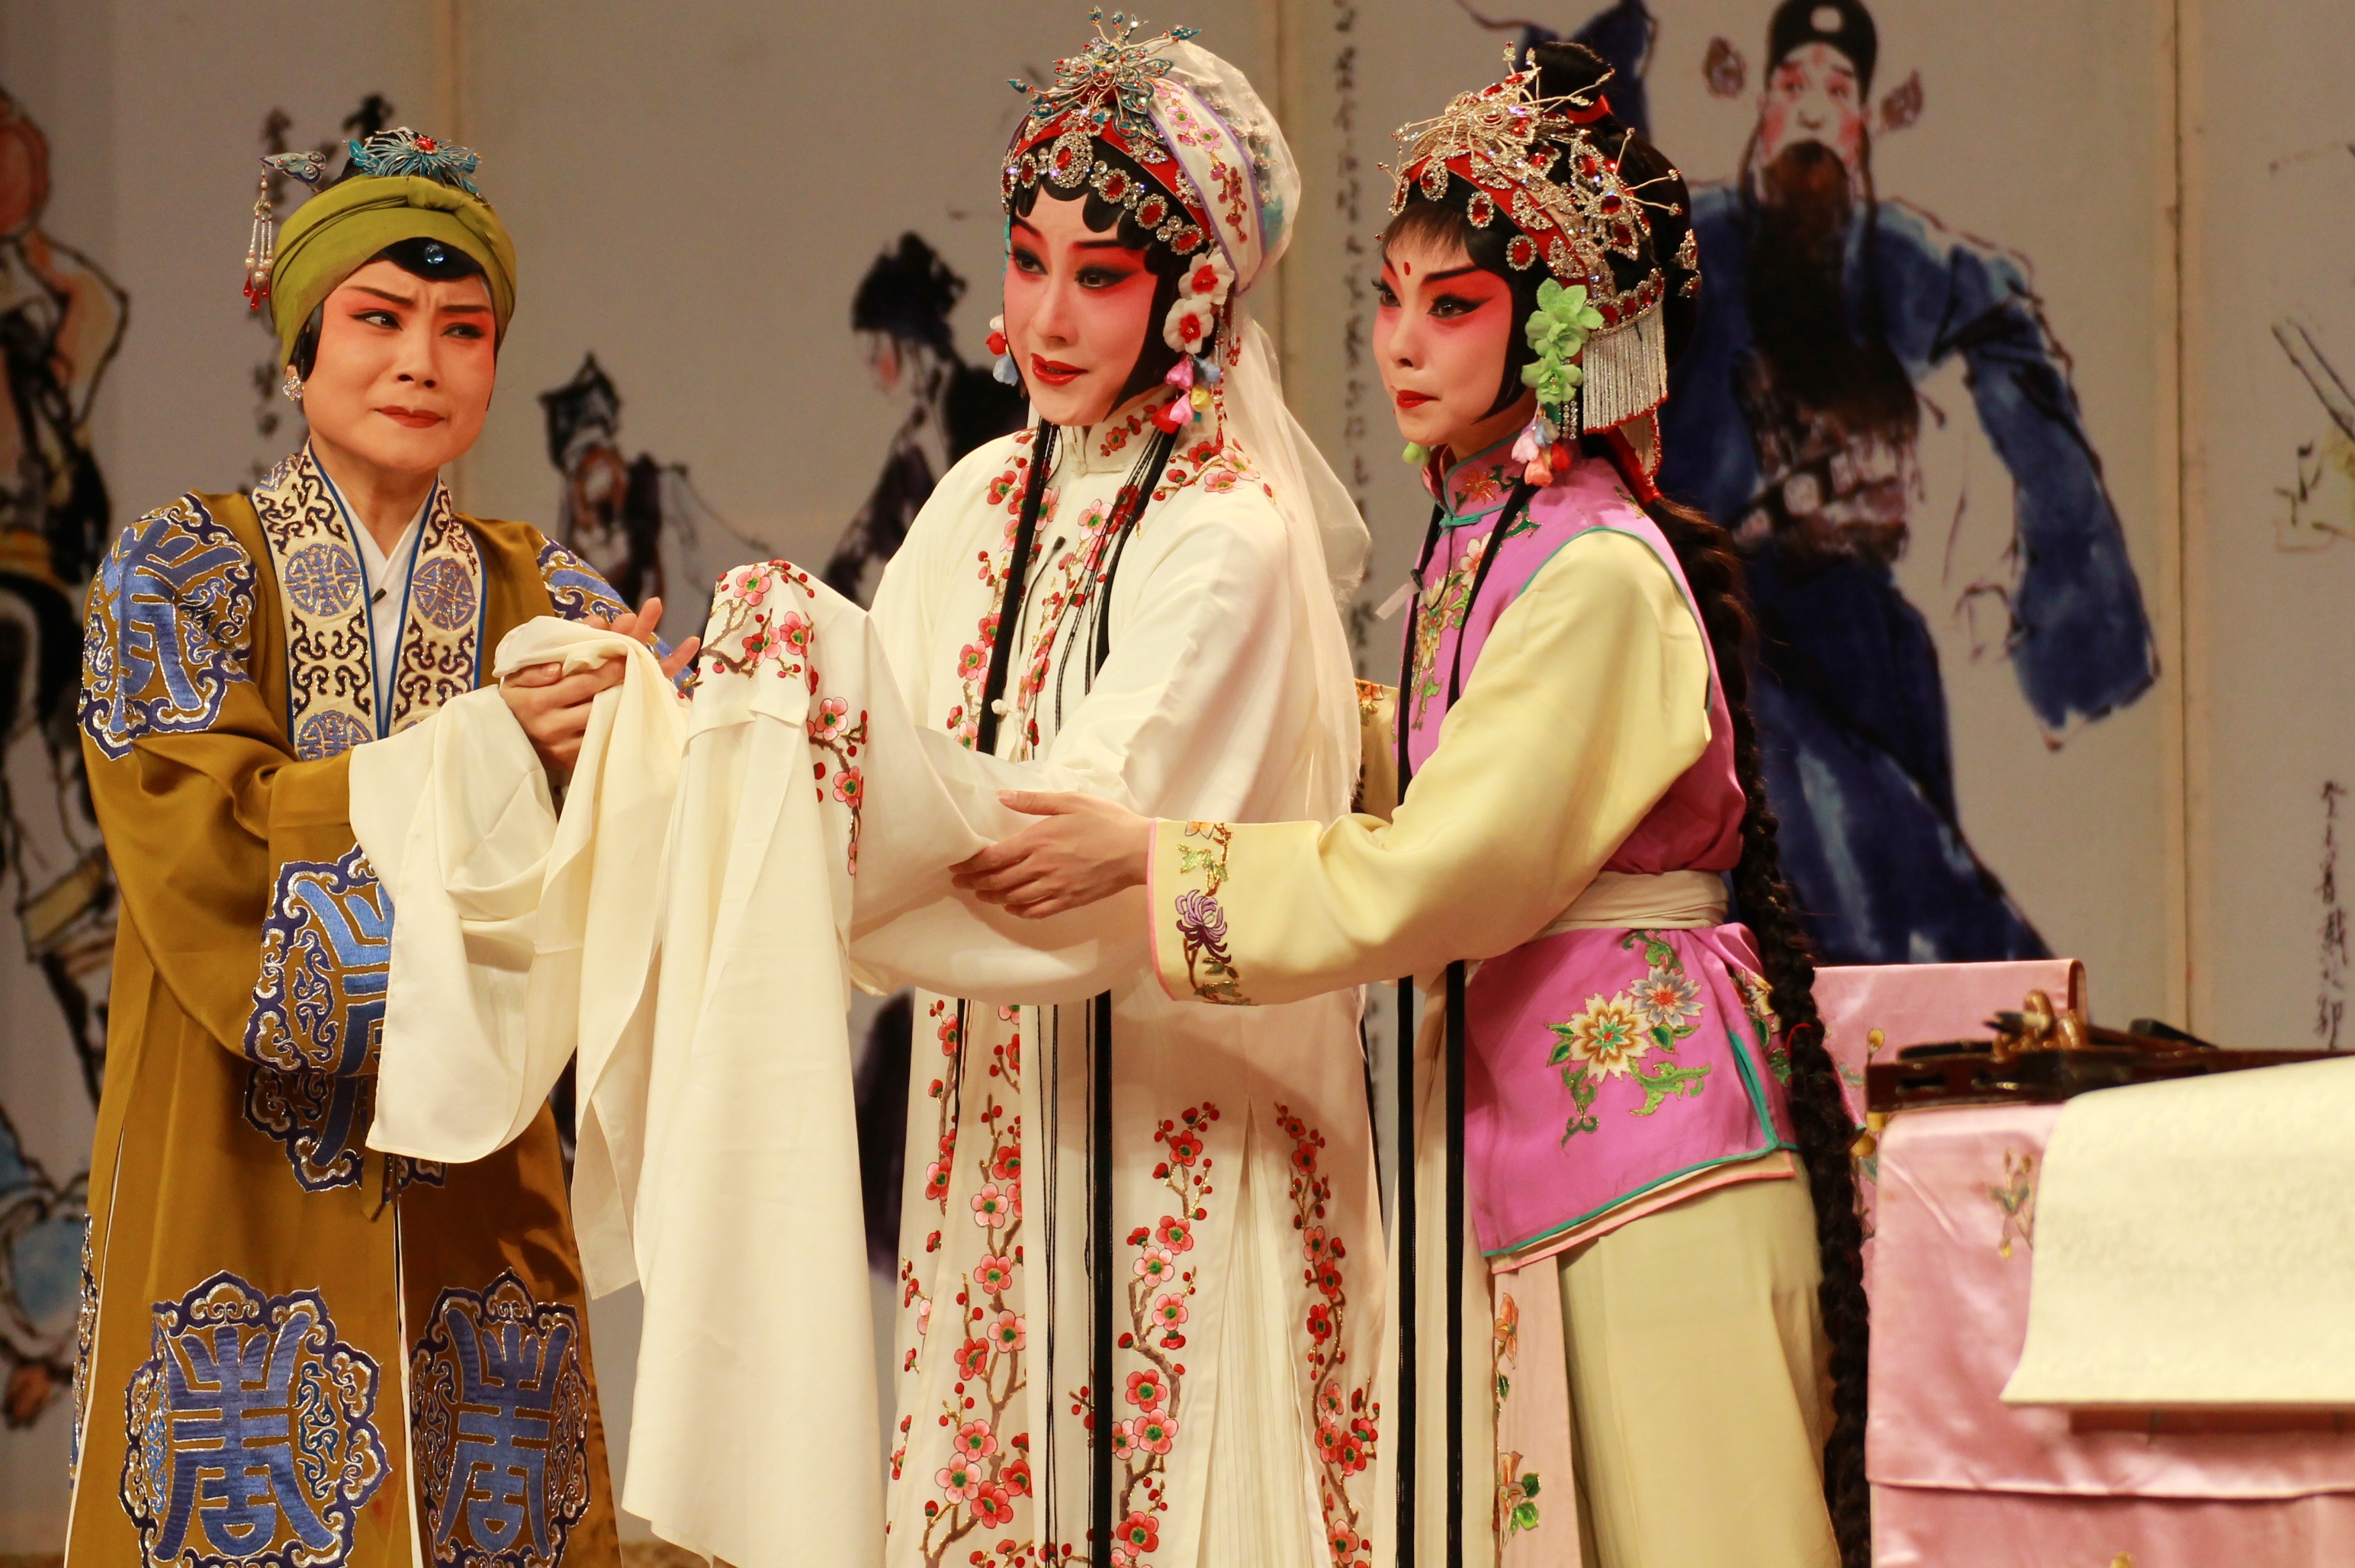
person, woman, profession, clothing, sad, bishop, tradition, costume, kunqu opera, the peony pavilion, clergy, peking opera